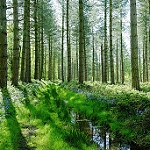
Label: forest